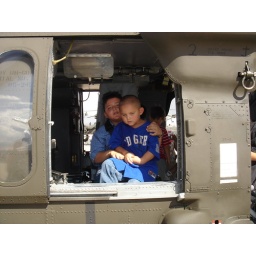
Ziggy and Rocky in the door gunner seat